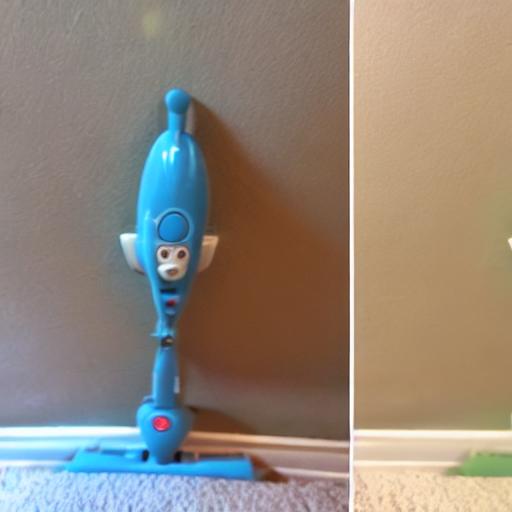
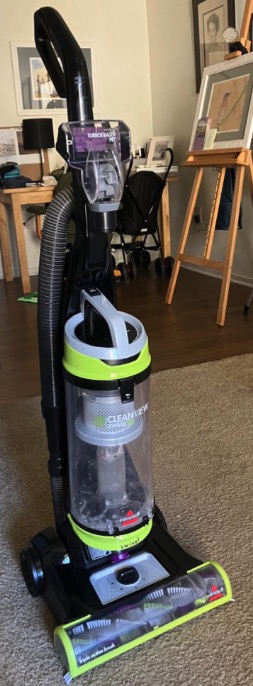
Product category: items_vacuum
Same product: no